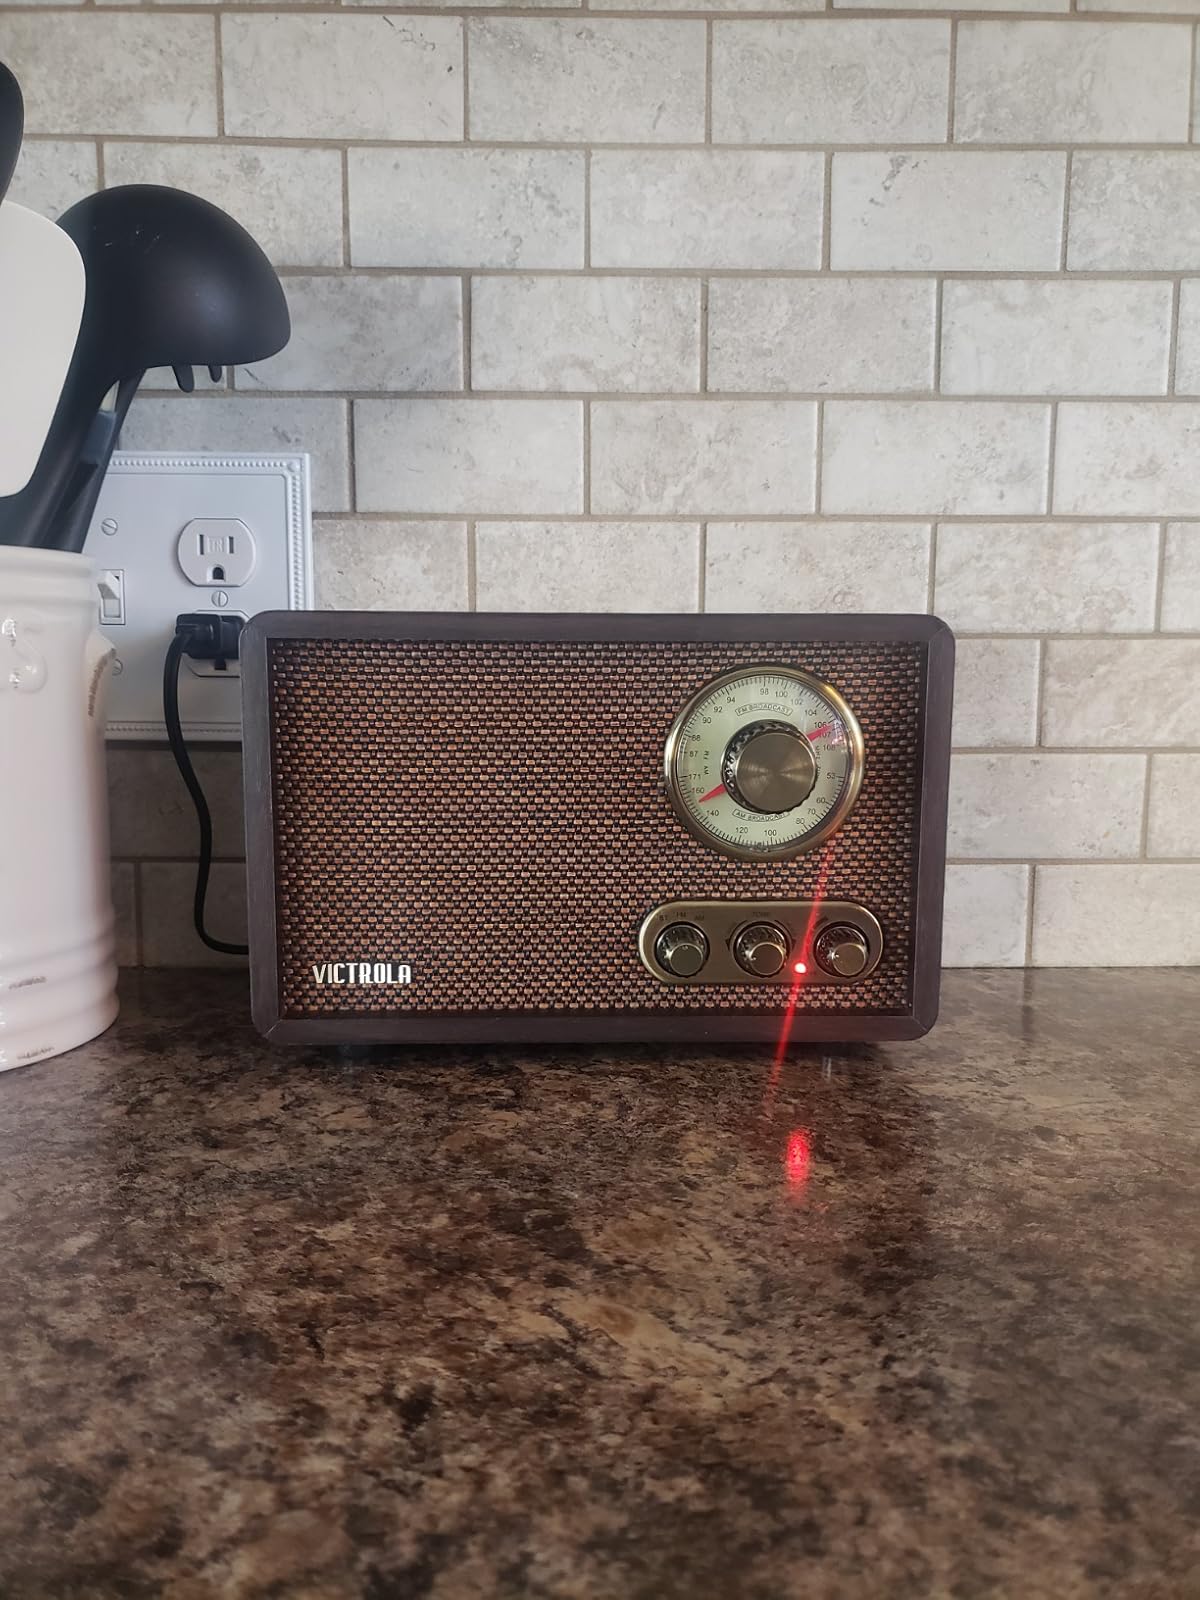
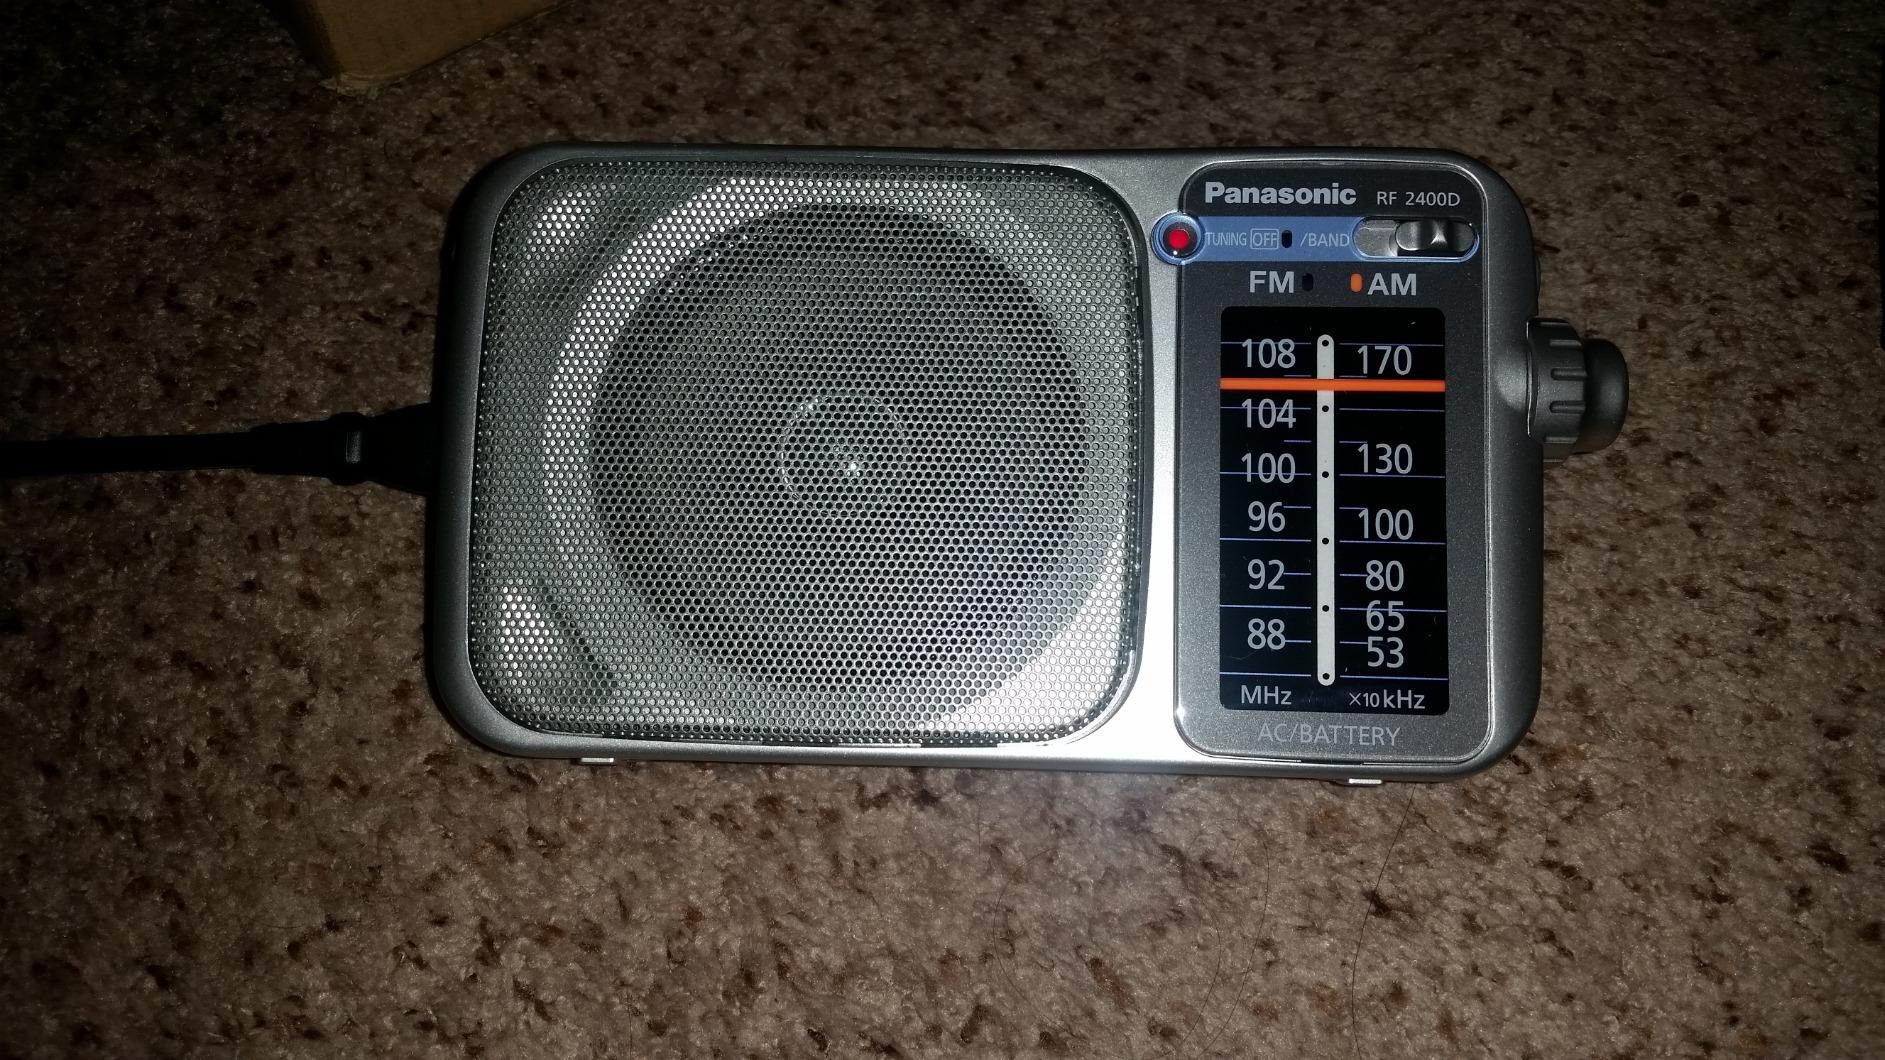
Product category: radio
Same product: no